Washington wine

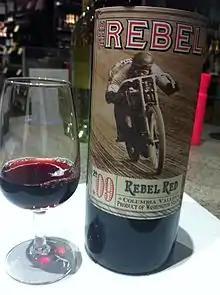
A red blend from the Columbia Valley AVA of Washington State

Washington State is also home to plantings of some lesser known "Vitis vinifera" varieties that are used in wine production for some experimental wines and blending. These include Abouriou, Alicante Bouschet, Aligoté, Auxerrois, Black Cornichon, Black Monukka, Black Muscat, Black Prince, Blauer Portugieser, Calzin, Carignane, Chasselas, Chauche gris, Clevner Mariafeld, Colombard, Csaba, Ehrenfelser, Feher Szagos, Gamay, Green Hungarian, Lemberger, Madeleine Angevine, Madeleine Sylvaner, Melon de Bourgogne, Mission, Morio Muscat, Müller-Thurgau, Muscat of Alexandria, Muscat Canelli, Muscat Ottonel, Palomino, Petit Verdot, Pinot blanc, Pinot Meunier, Pirovano, Rkatsiteli, Rose of Peru, Salvador, Sauvignon vert, Scheurebe, Siegerrebe, Sylvaner, Trollinger, and Trousseau. Some notable French hybrid grapes used in wine production include Aurore and Baco noir.